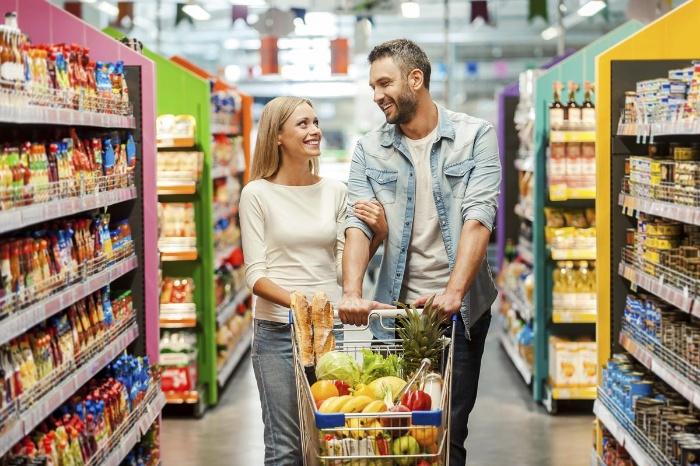
người đàn ông và người phụ nữ đang cùng đẩy một chiếc xe đẩy siêu thị